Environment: real
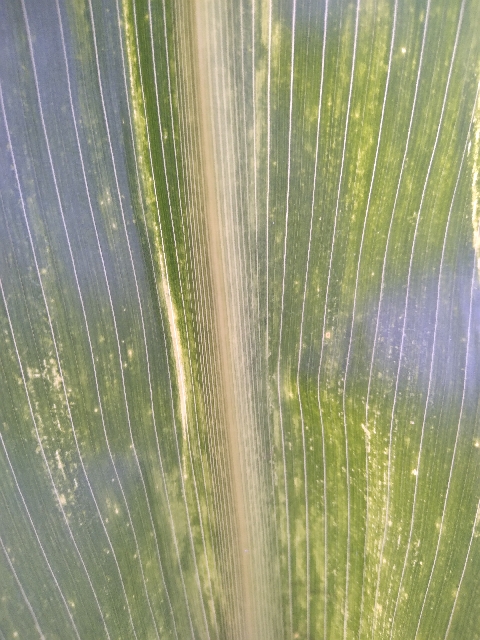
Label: lethal_necrosis